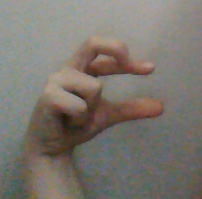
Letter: thal